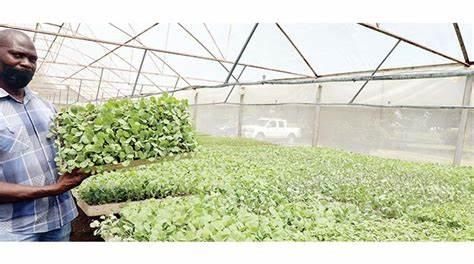
Mtu aliyeshika sehemu ya mimea iliyoota na kuchipua kwa rangi ya kijani kibichi, katika eneo lililotengenezwa na kuezekwa kwa ustadi ikiashiria ni eneo litumikalo kwa ajili ya kilimo cha haidroponi ya sayansi bila kutumia udongo.